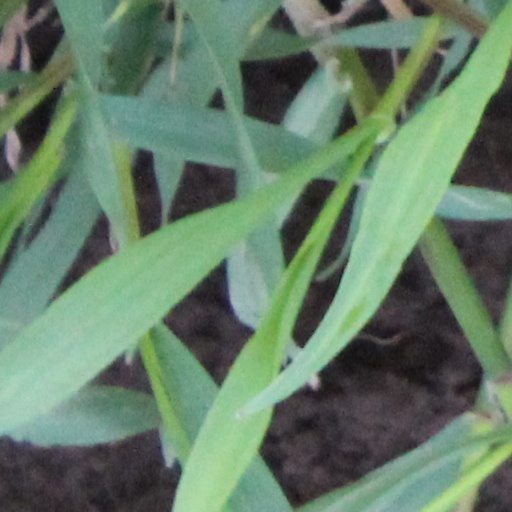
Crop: wheat